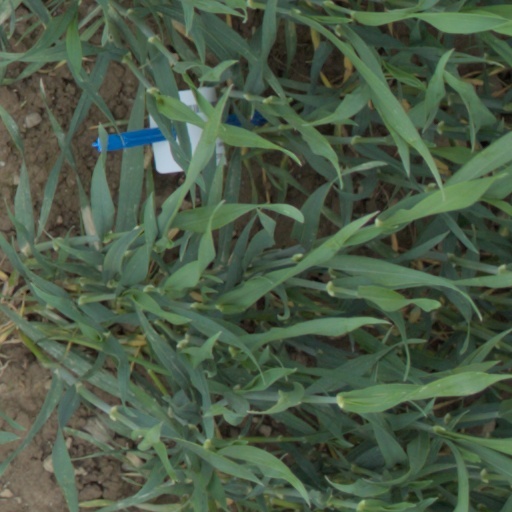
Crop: wheat